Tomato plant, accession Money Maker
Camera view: vertical (180 deg); turntable rotation: 60 degrees
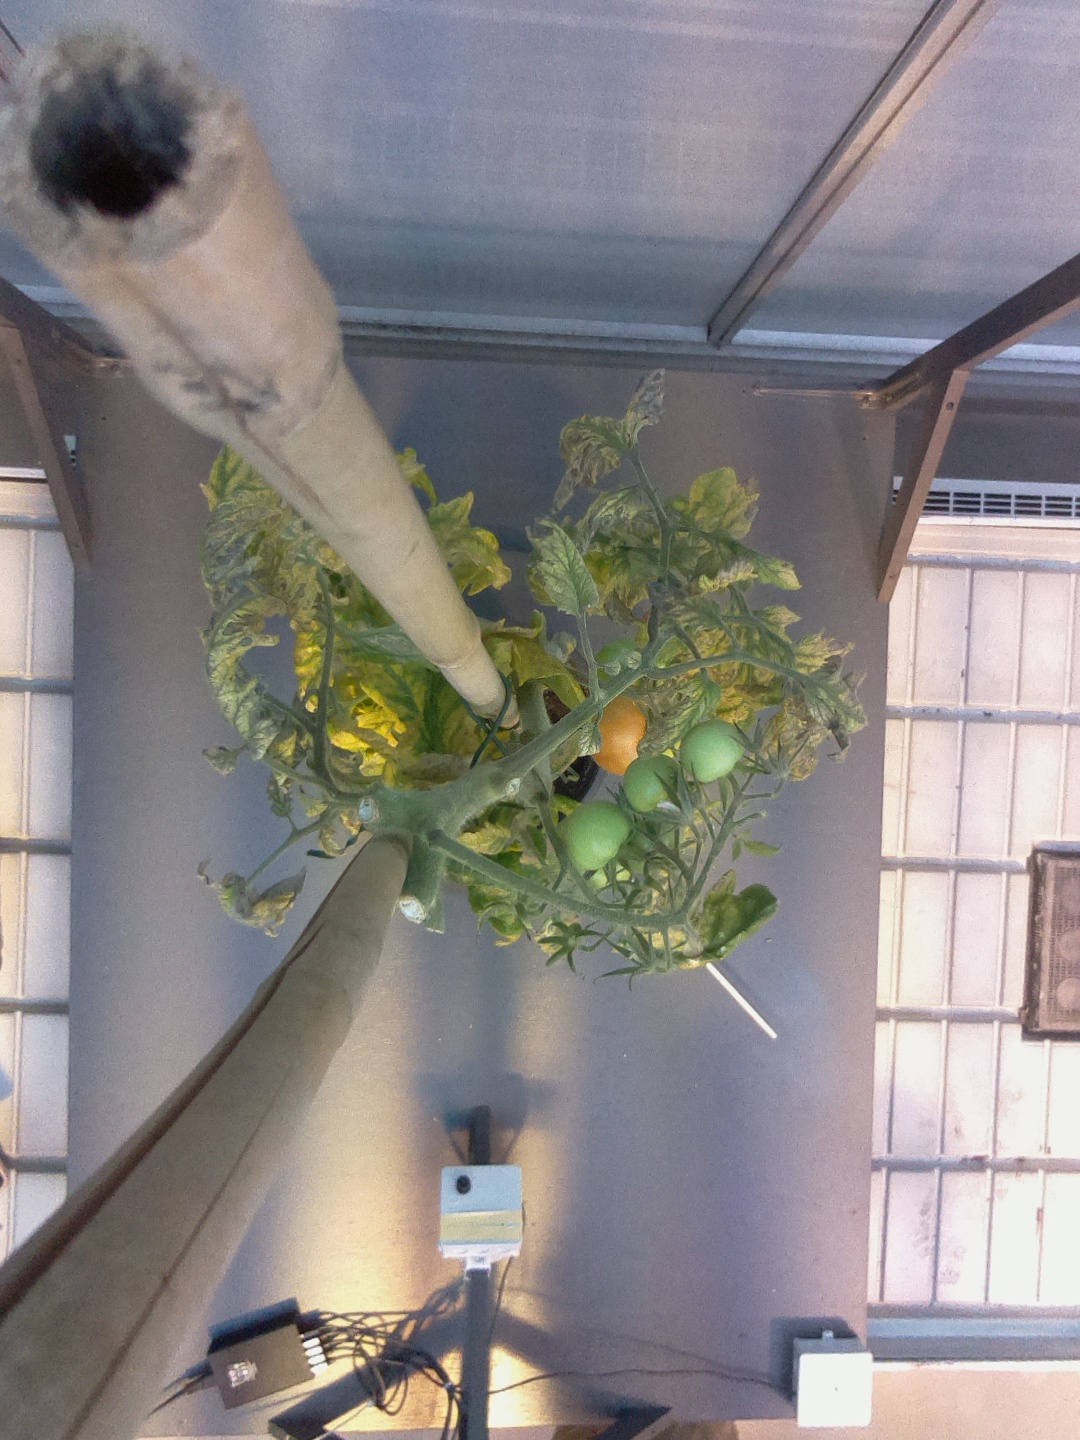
BBCH growth stage 82: 20%-30% of fruits show typical fully ripe color